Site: brandenburg
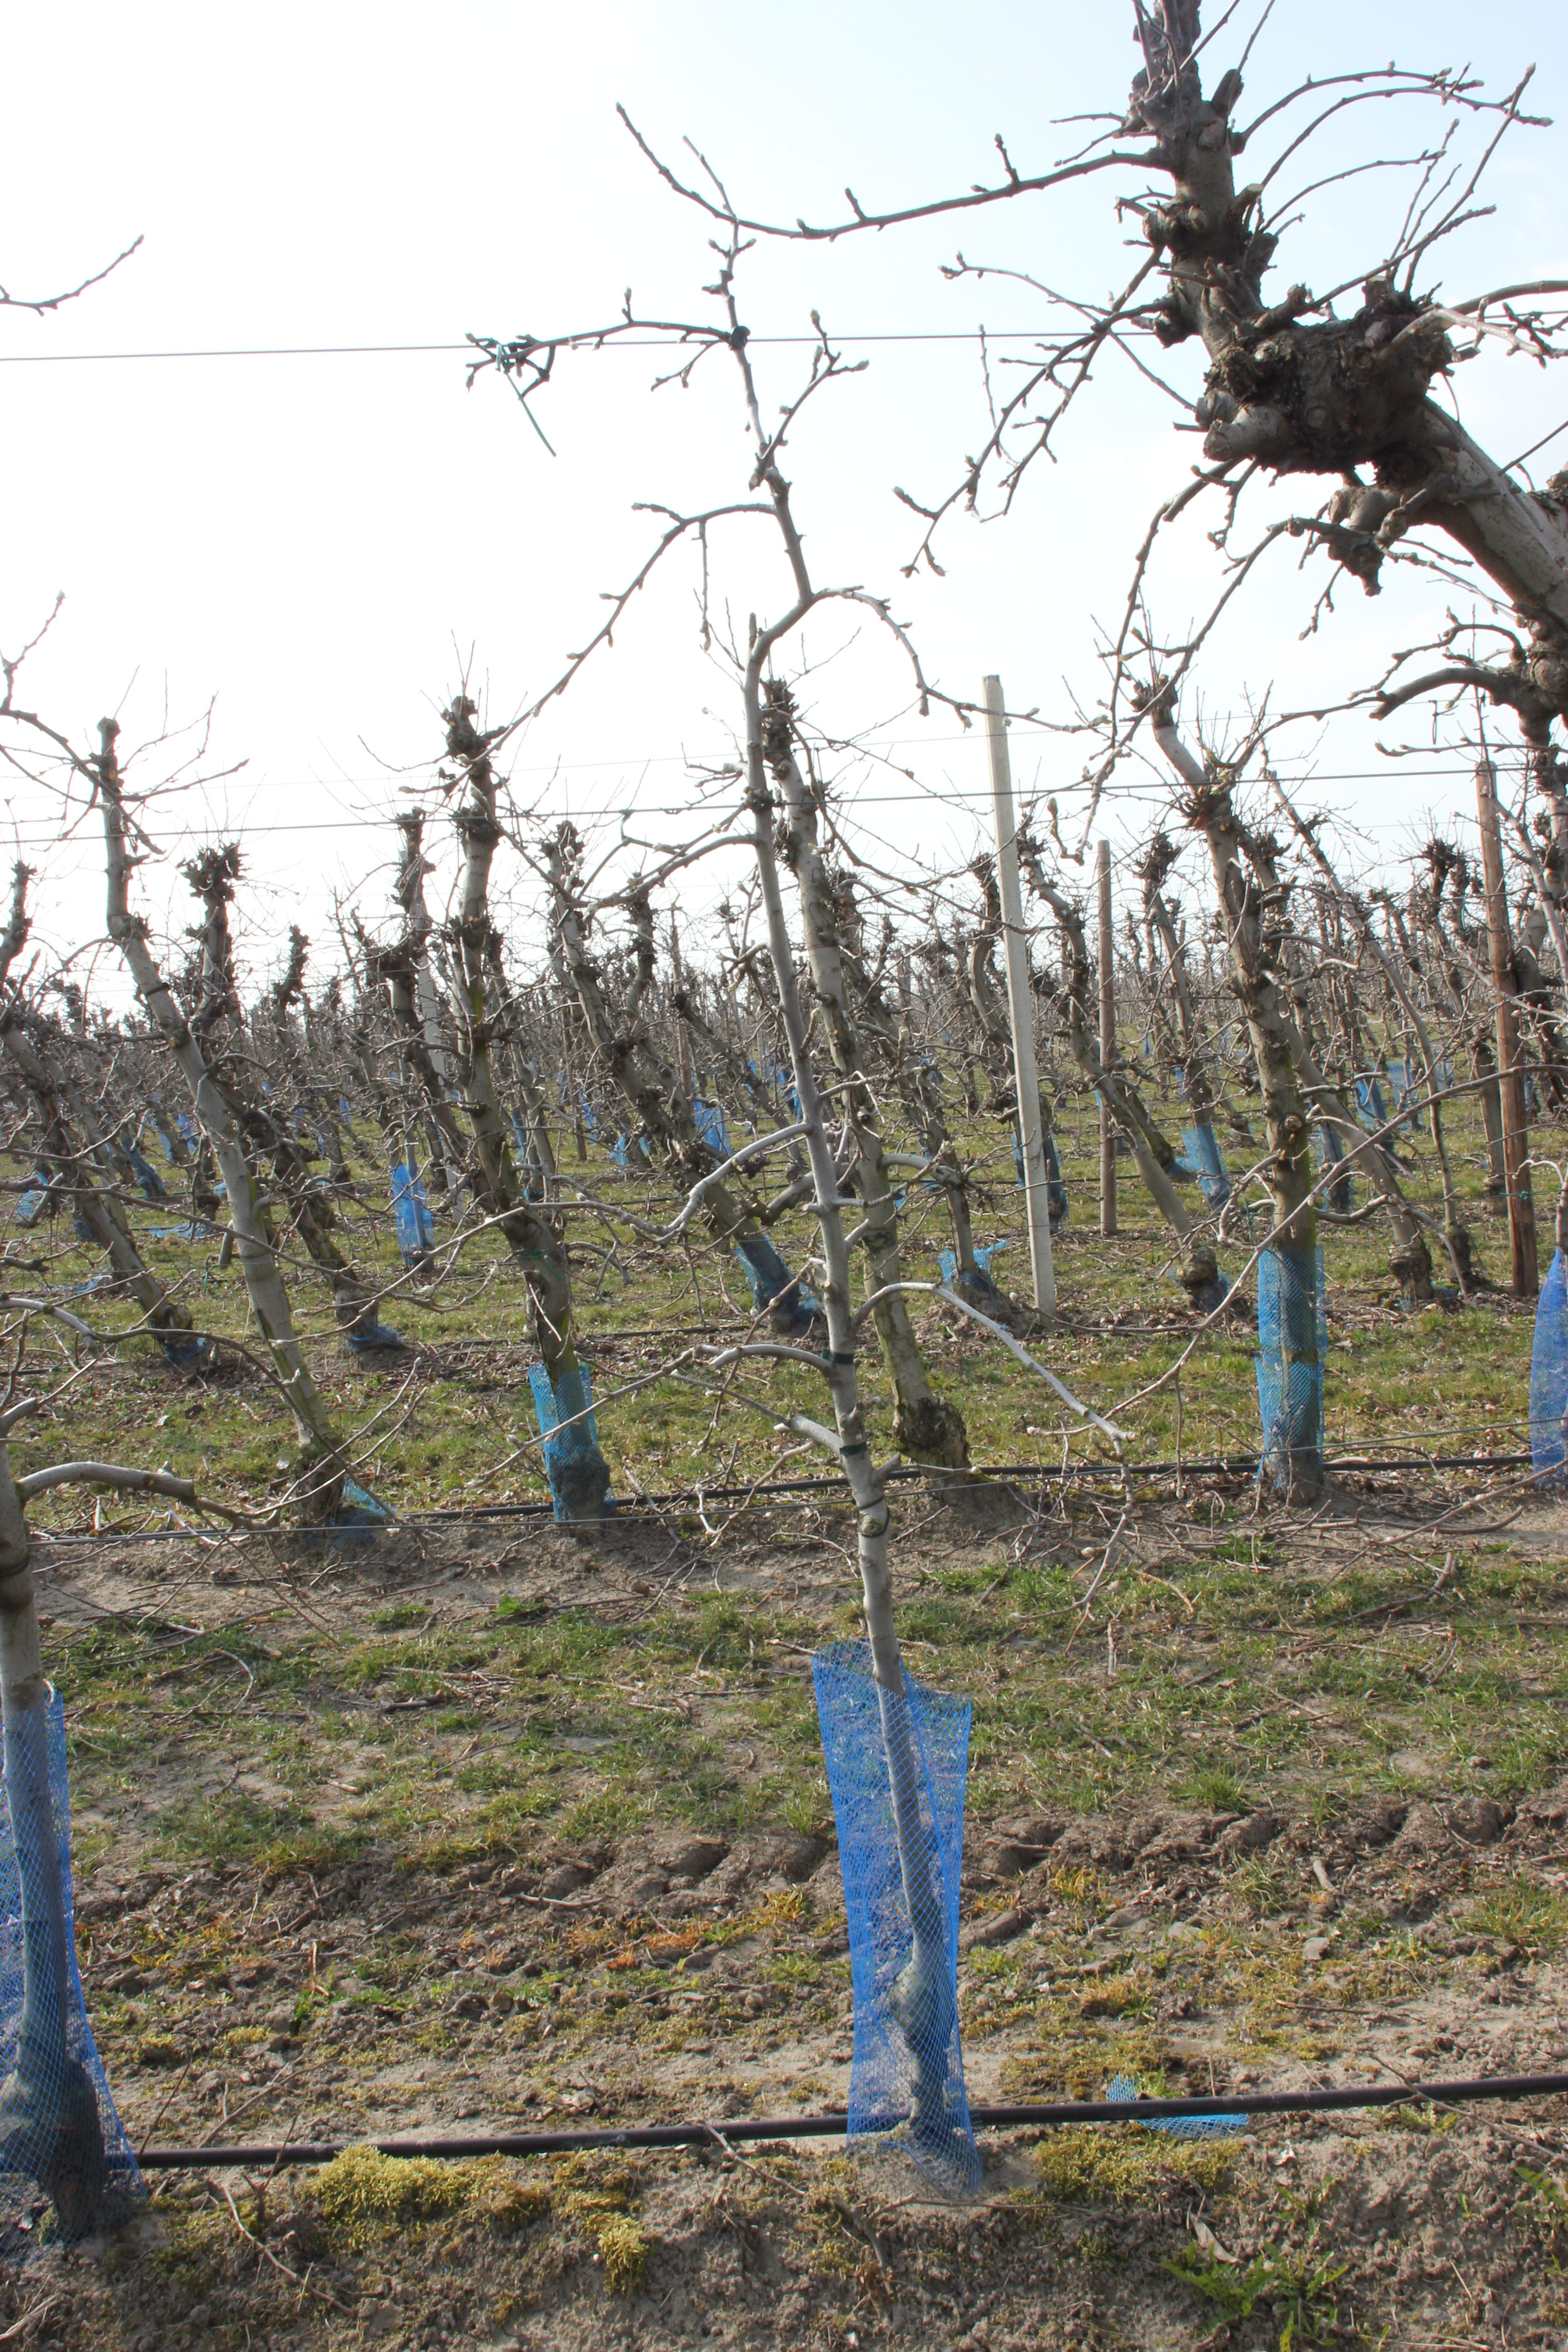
Growth stage (BBCH 03): Bud development